David Galeano Olivera

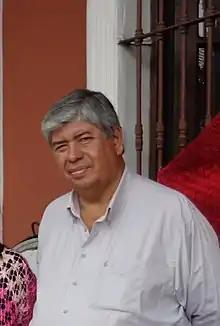
Dr. David Galeano Olivera in 2016.

David Abdón Galeano Olivera (born February 18, 1961, in Asunción) is a Paraguayan linguist, anthropologist, philologist, translator, and educator. He is also the president and founder of the Guarani Language and Culture Athenaeum, and one of the initiators of the Guarani version of Wikipedia. In 2017, he ventured into science communication as a columnist for the portal "Ciencia del Sur".